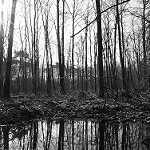
Label: B & W